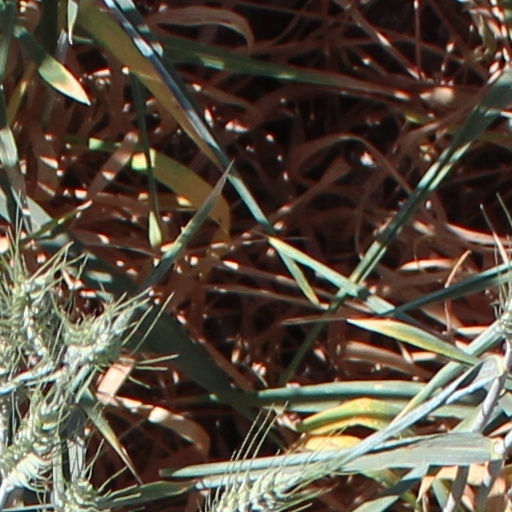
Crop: wheat